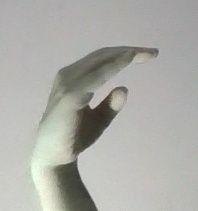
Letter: jeem